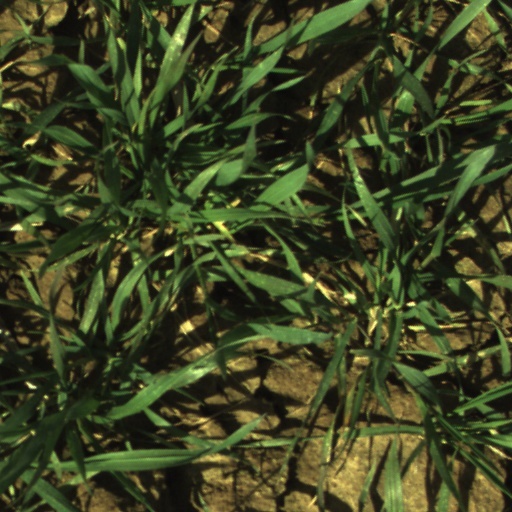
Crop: wheat